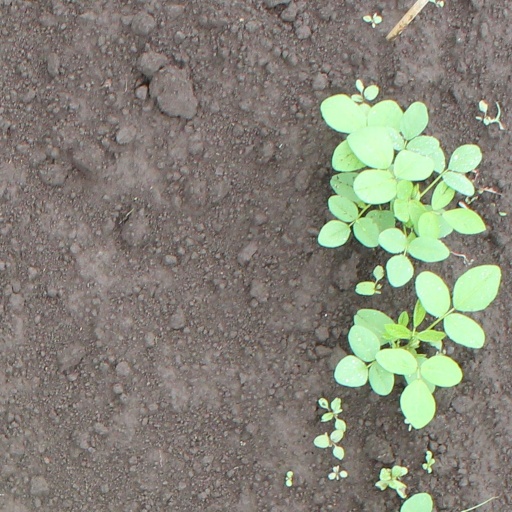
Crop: soybean